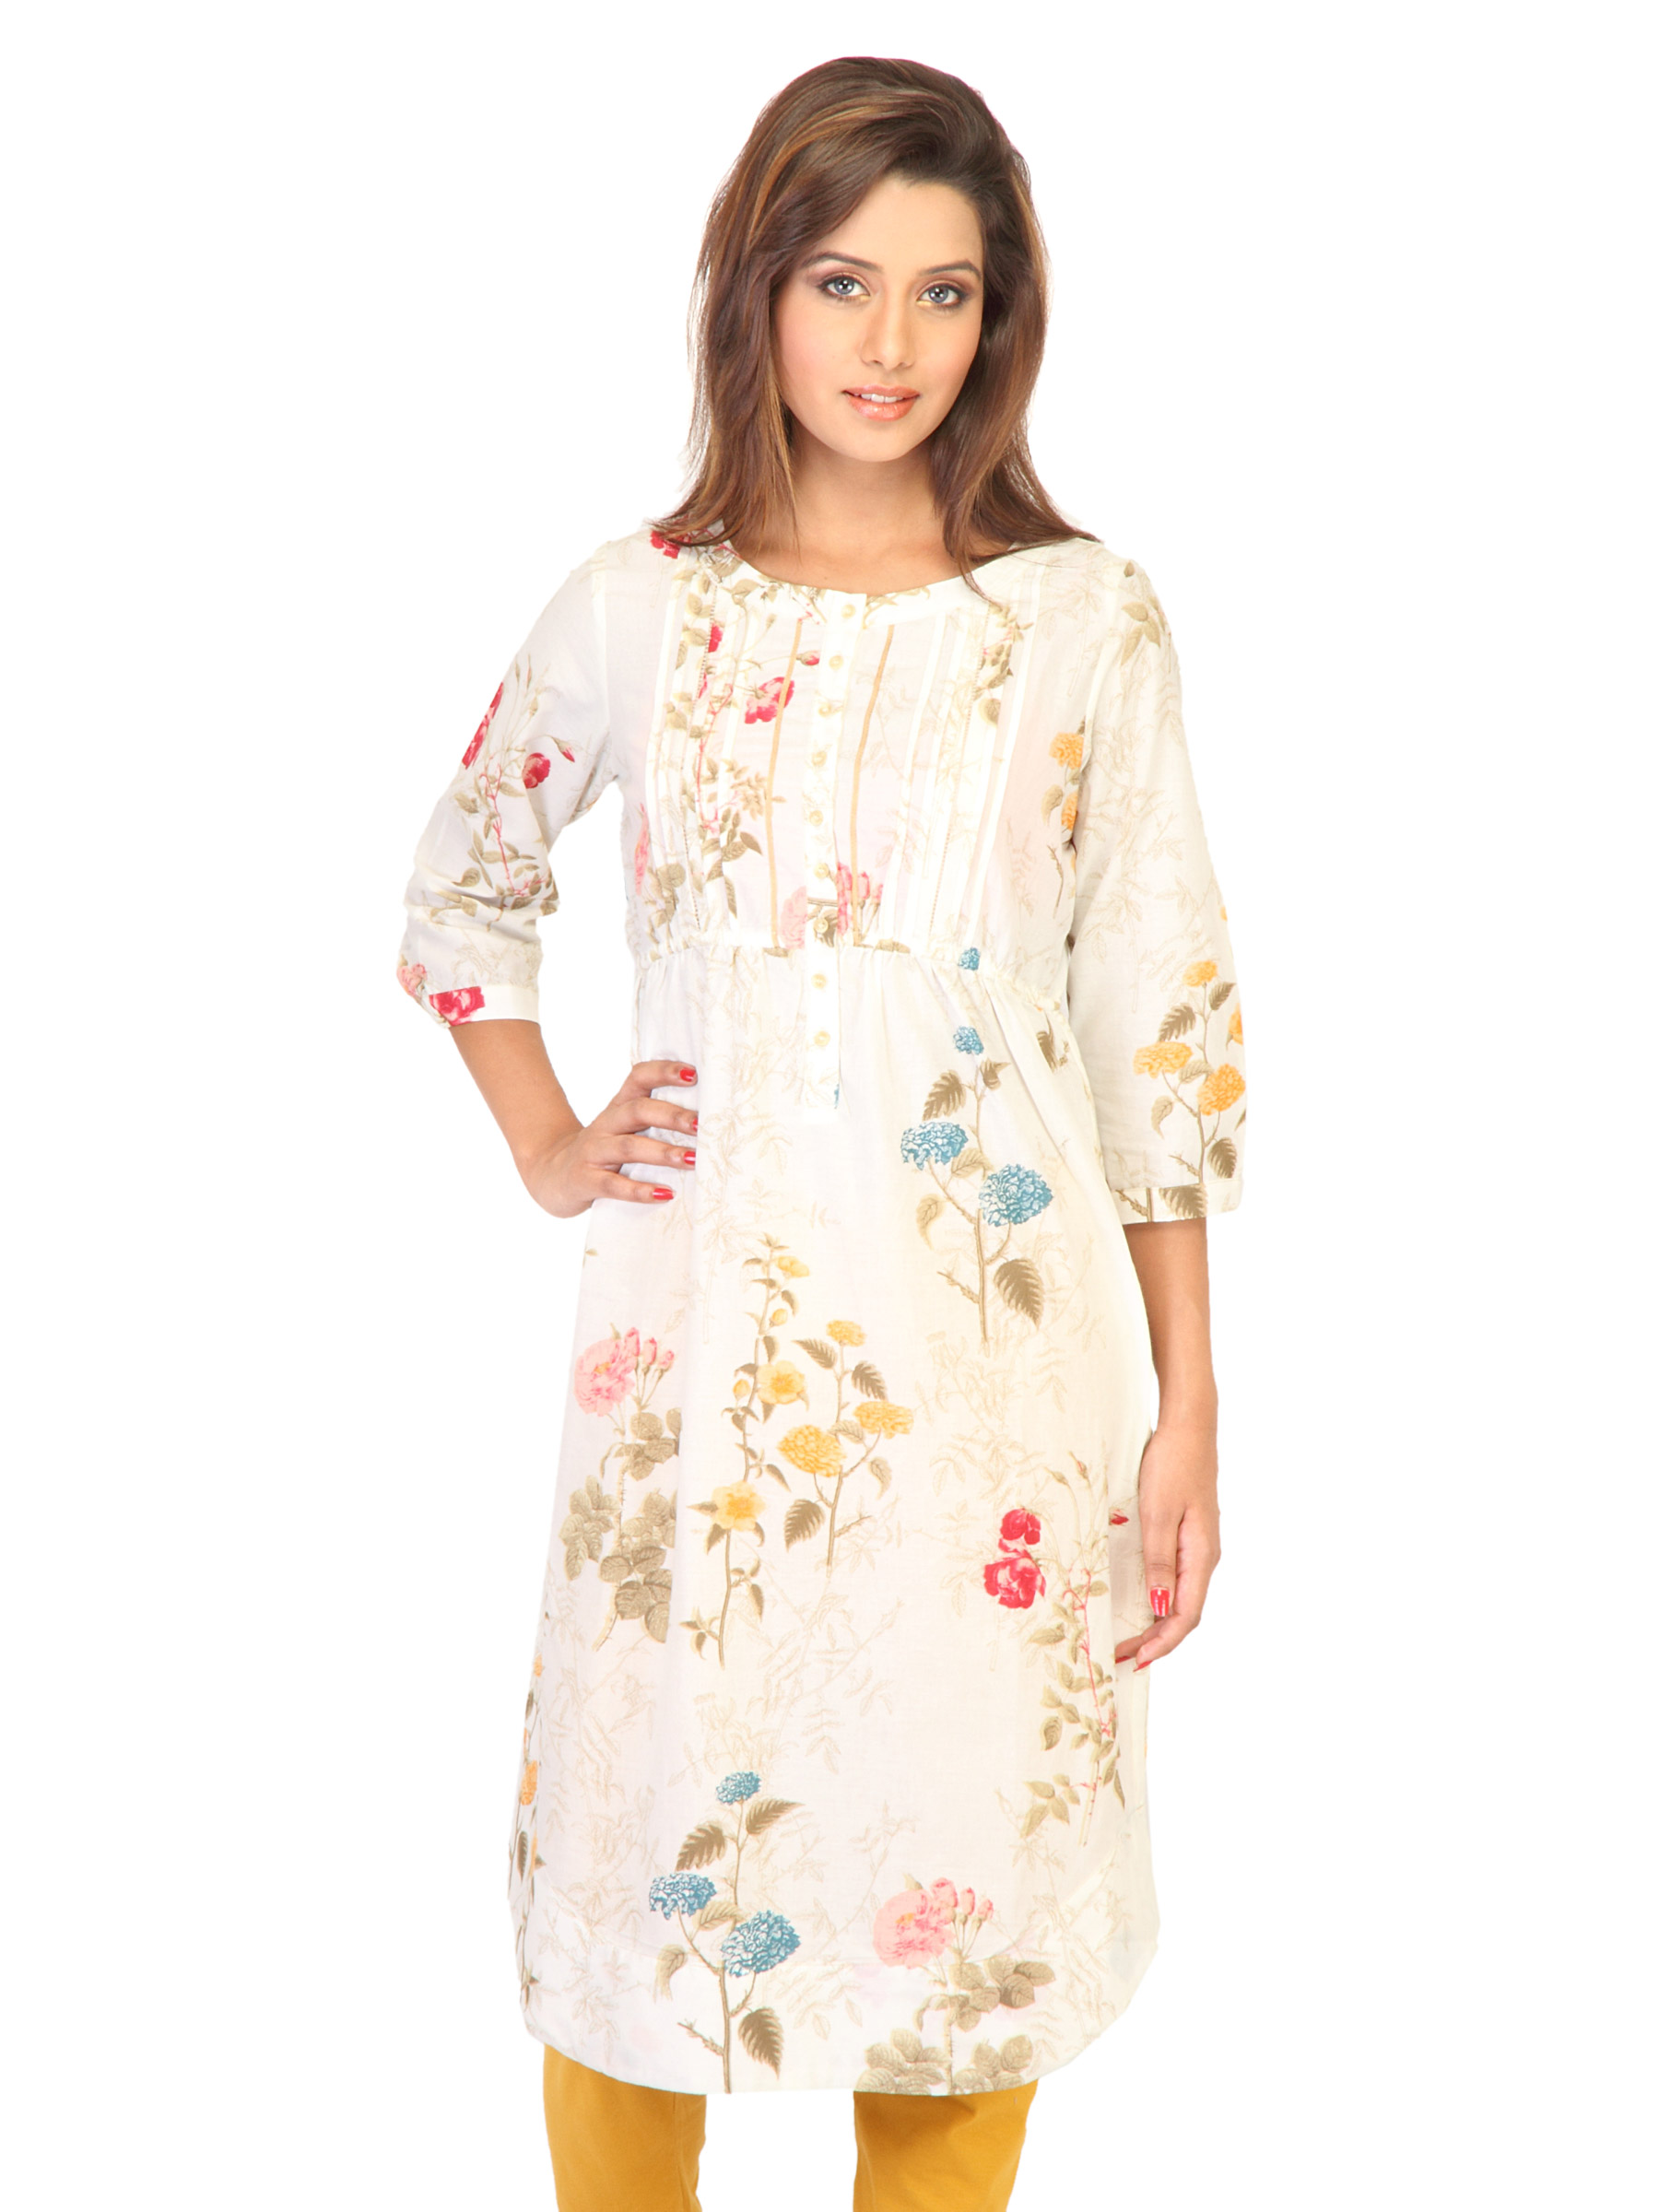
W Women Printed Beige Kurtas
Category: Apparel / Topwear / Kurtas
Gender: Women
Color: Beige
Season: Fall 2011
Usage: Ethnic